Kakome Bay

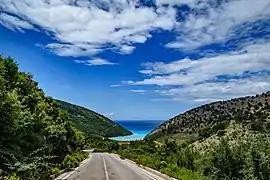
View of Kakome Bay

Kakome Bay is a small bay located along the Ionian Sea coast in southern Albania. It lies west of the village of Nivicë, within the municipality of Himarë, nestled between the capes of Kapo Qefali and Krorëz.